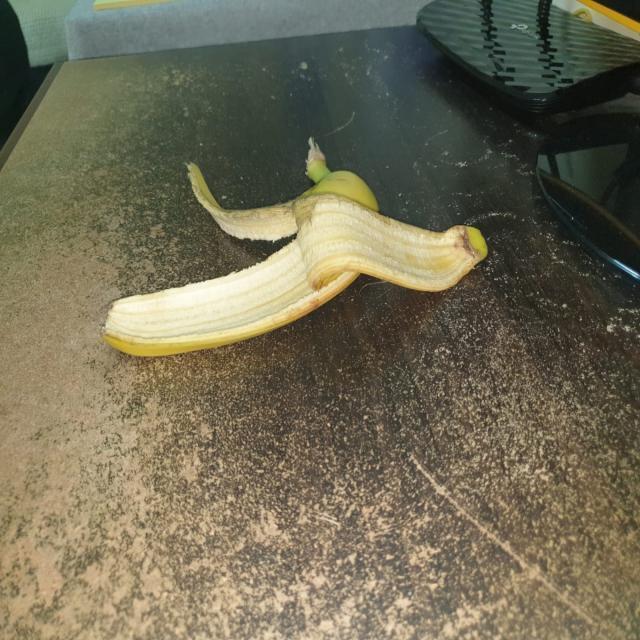
Label: bananas